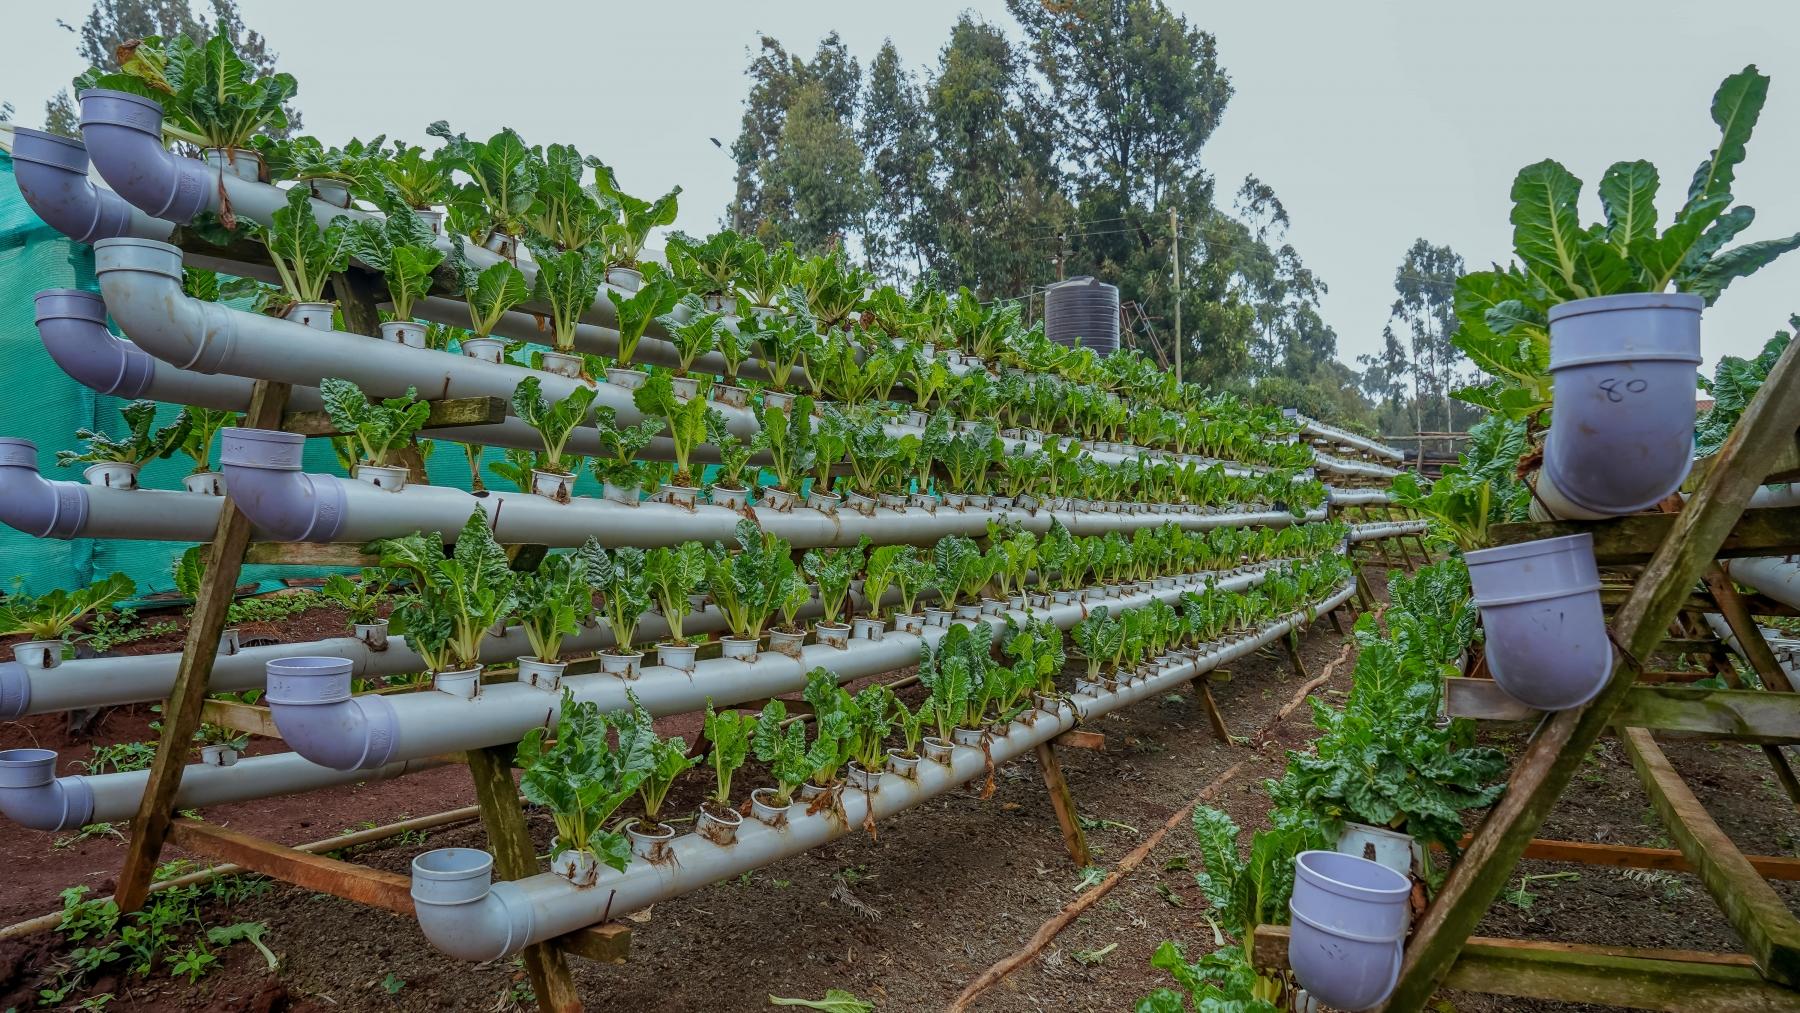
Kilimo cha kisasa cha haidroponia ambacho kinahusisha upandaji wa mboga za majani ambao unapandwa katika mapipa au mabomba haihusishi ardhi, na maji maalumu yenye virutubisho yanapitishwa katika mboga hizo ili yastawi.